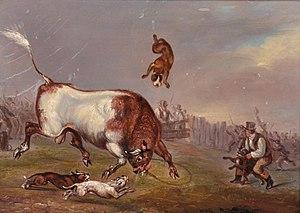
Le Old English Bulldog était une race de bouledogue éteint.